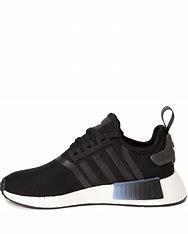
Brand: adidas
Model: NMD_R1 Athletic